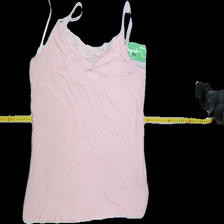
View: front
Type: Tank top
Category: Ladies
Brand: Vila
Colors: Pink
Material: 95%polyamide 5%elastane
Pattern: Lace
Cut: Regular, V-collar
Size: 44
Season: Summer
Trend: No trend
Stains: Yes
Price range: 50-100
Recommended usage: Export